Seedorf, Bern

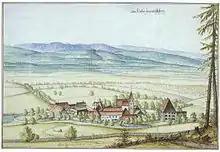
Frienisberg Abbey in 1670

The area around Seedorf was home to a number of prehistoric settlements. The oldest may be the settlement at Lobsigensee from the later half of the 4th millennium BC. It is now a UNESCO World Heritage Site. Other prehistoric sites include; a Hallstatt burial mound at Einschlag, a La Tene skeleton near the Seedorf school house and an early and high medieval settlement near the church.